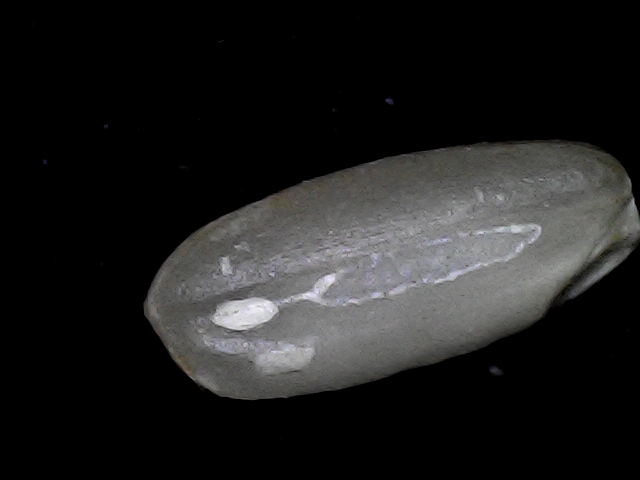
Rice variety: BD52